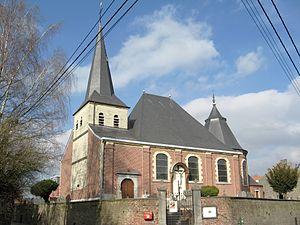
Eglise Saint-Servais à Lantin
Lantin est une section de la commune belge de Juprelle située en Région wallonne dans la province de Liège.
Le diocèse de Liège, dans la province de Liège en Belgique, compte 529 paroisses. Ces paroisses sont regroupées en unité pastorale, et certaines unités pastorales forment l'un des 17 doyennés.
Cette page regroupe l'ensemble du patrimoine immobilier classé de la ville belge de Juprelle.